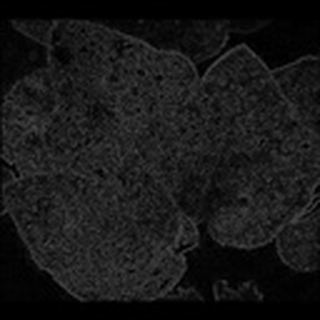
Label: cotton_powdery_mildew